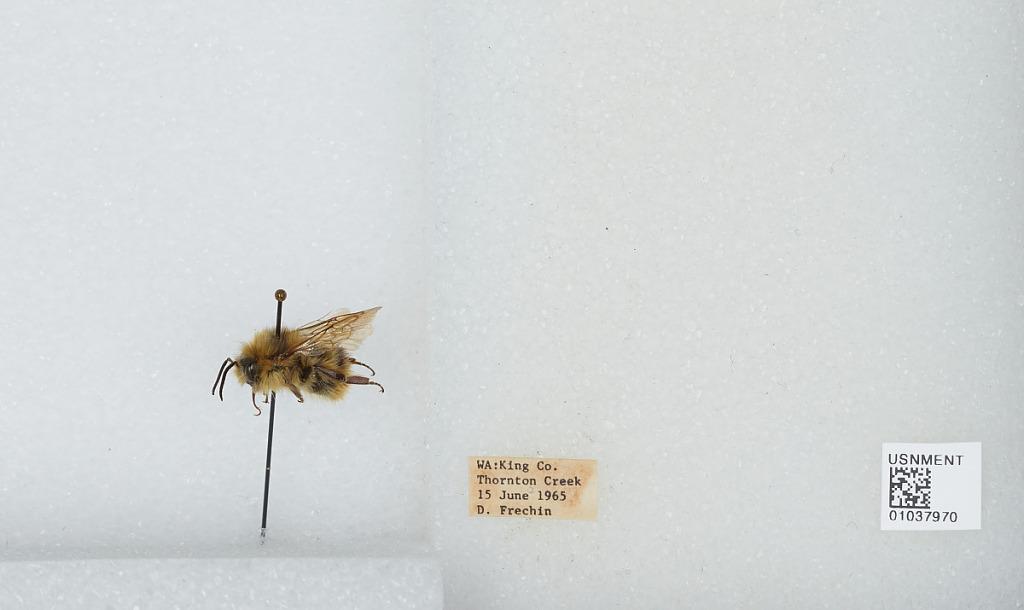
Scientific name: Bombus (Pyrobombus) mixtus Cresson
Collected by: D. Frechin
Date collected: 1965-6-15
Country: United States
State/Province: Washington
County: King
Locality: Thornton Creek
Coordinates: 47.7031, -122.309